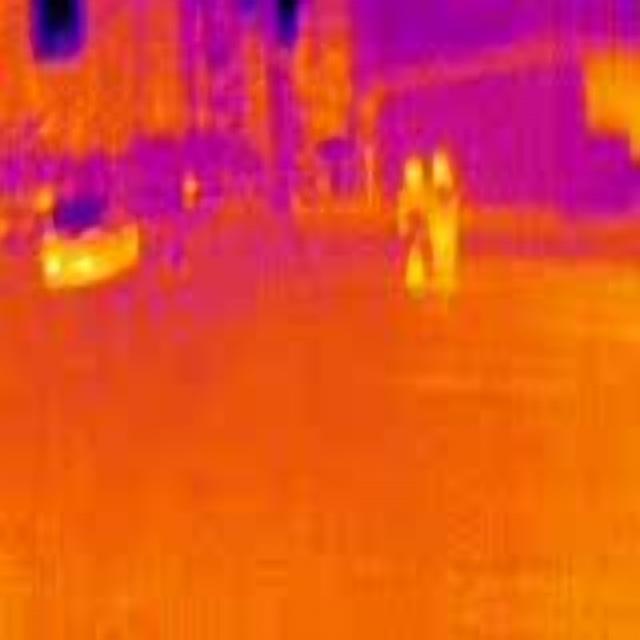
Detected objects:
label: person
label: person